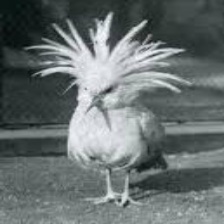
Species: KAGU
Scientific name: RHYNOCHETOS JUBATUS